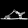
Label: Sandal